Hampden, Baltimore

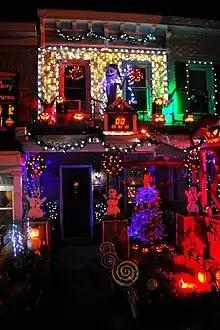
The "Halloween House", which has synchronized lights during the Christmas season

Hampden received perhaps its most prominent nationwide exposure in 1998, when Baltimore native John Waters filmed his movie "Pecker" there. Starring Edward Furlong, Christina Ricci, Martha Plimpton, and Lili Taylor, the film depicted an elaborate and fictional view of Hampden and its young residents.